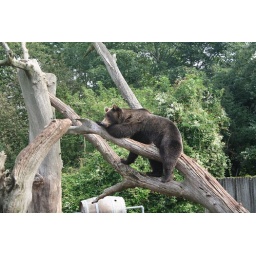
Brown bear in a tree